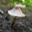
Label: mushroom